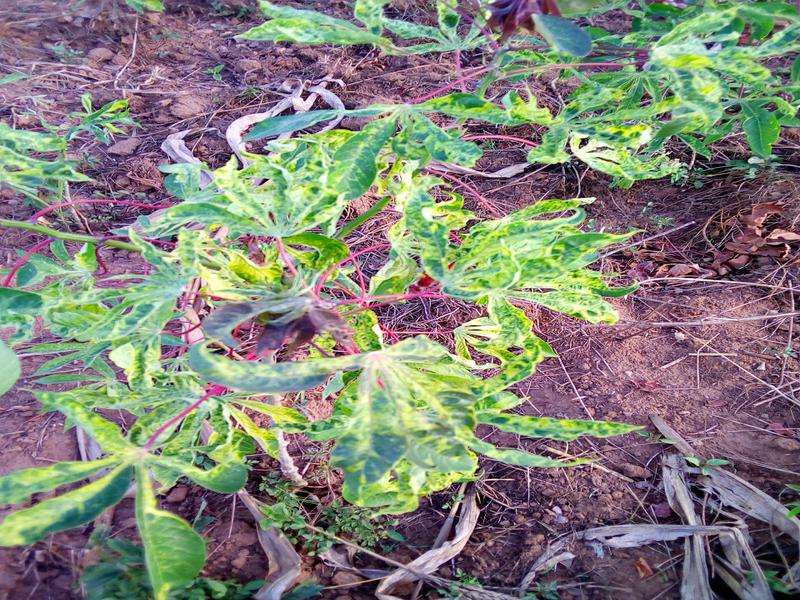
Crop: cassava
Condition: mosaic_disease